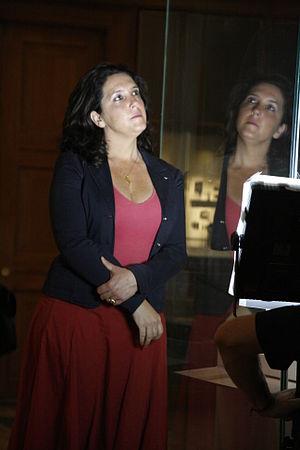
100 Women est une série multi-formats créée en 2013 par la BBC. La série concerne le rôle des femmes au XXIᵉ siècle et inclut des événements à Londres et à Mexico. Après la publication de la liste, l'émission, intitulée BBC's Women Season, est diffusée pendant trois semaines, pendant lesquelles la BBC propose également des rapports en ligne, des débats et des articles sur les femmes. Les femmes du monde entier sont encouragées à participer sur Twitter, en commentant la liste, ainsi que les entretiens et les débats qui suivent sa publication. Une nouvelle liste de lauréates est publiée chaque année depuis 2013.